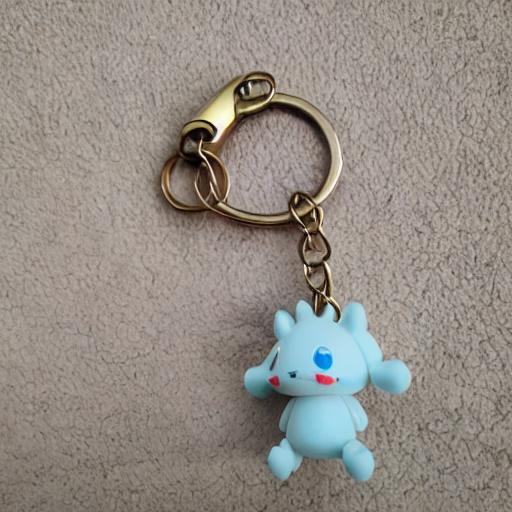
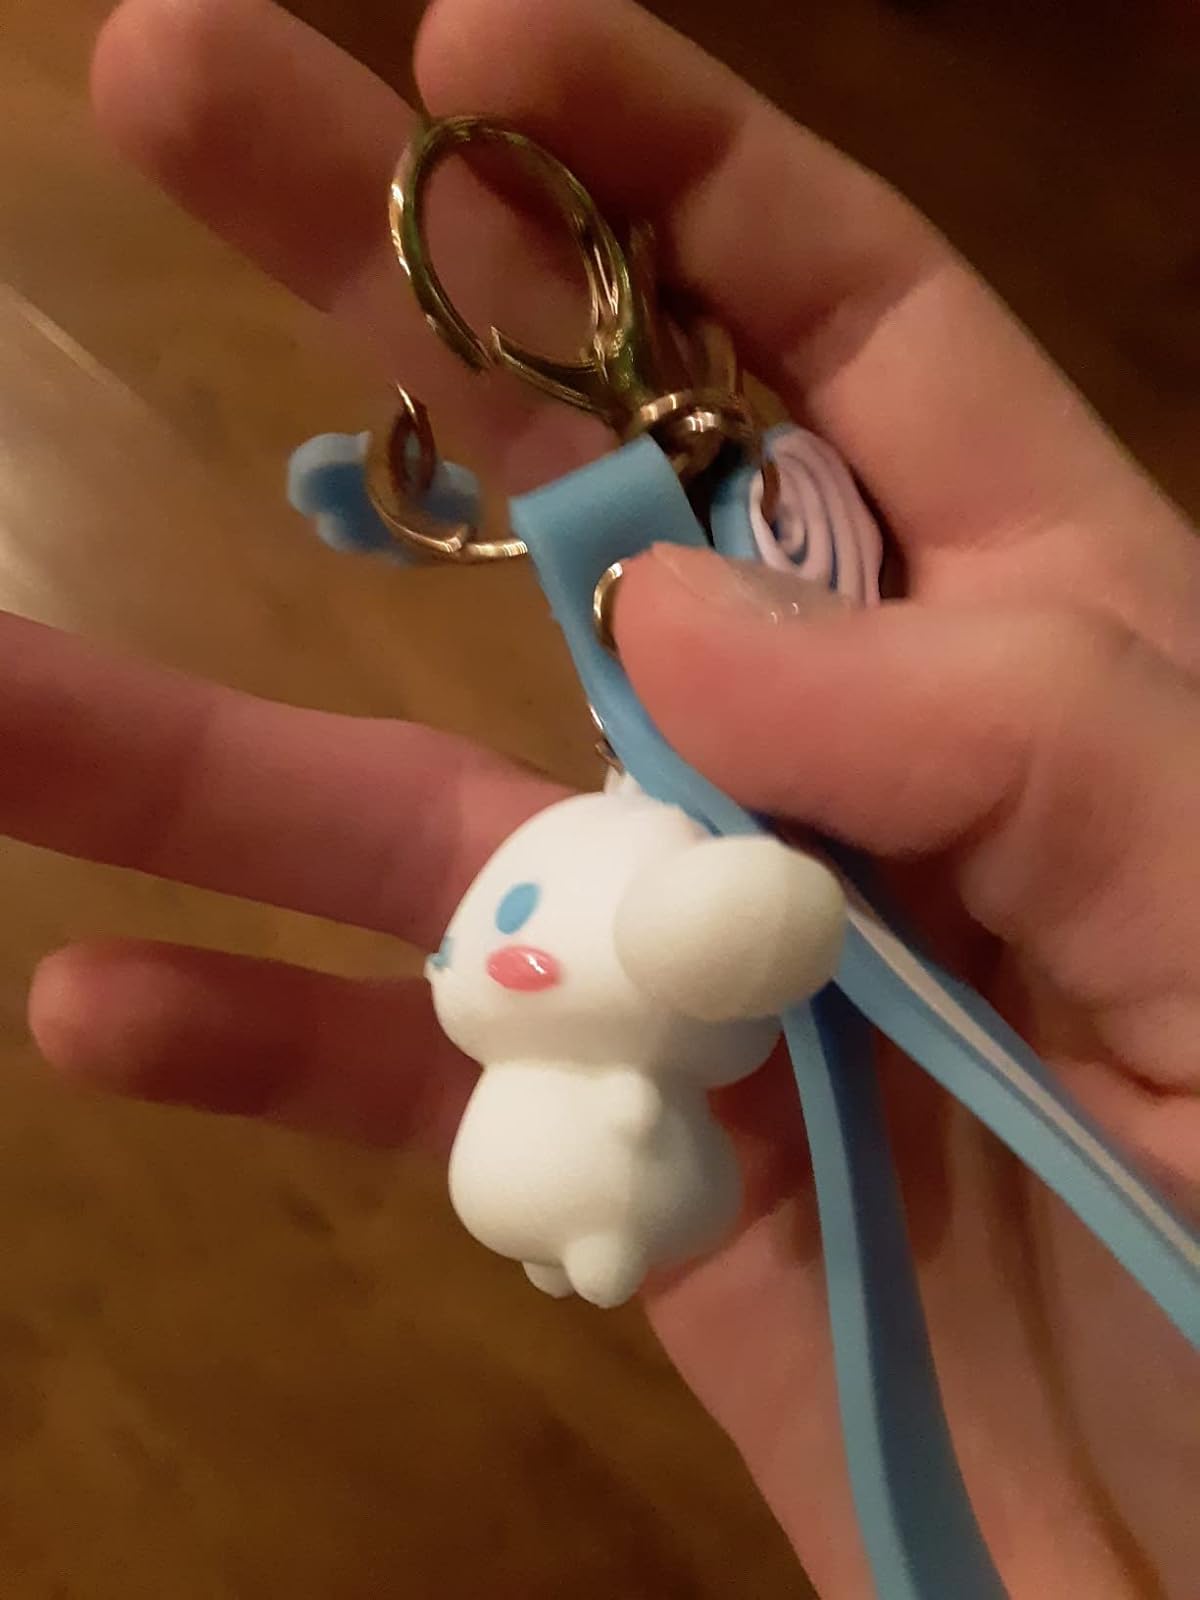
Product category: accessories_keychain
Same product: no